Isobel Osbourne

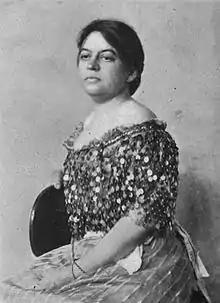
Osborne 1898

Isobel "Belle" Osbourne Strong Field (September 18, 1858 – June 26, 1953) was a writer and the daughter of Fanny Stevenson and sister of Lloyd Osbourne. Through her mother's second marriage, she was a stepdaughter of Robert Louis Stevenson.